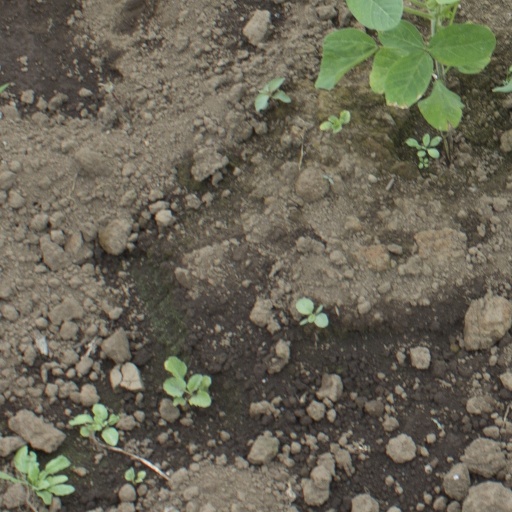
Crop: soybean